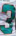
Number: 3